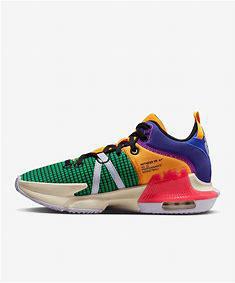
Brand: Nike
Model: Lebron Witness 7